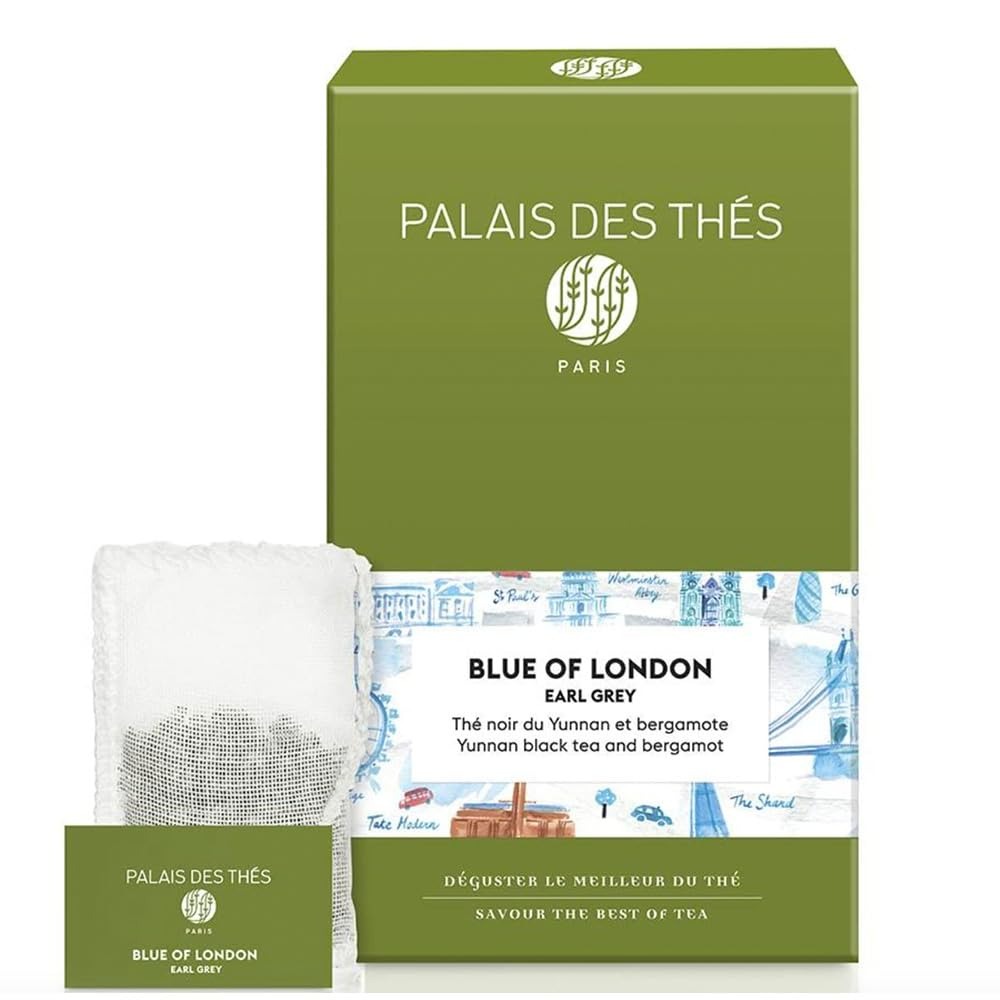
Item Name: Palais des Thés - Blue of London - Earl Grey Black Tea, Bergamot & Cornflower - 20 Count Cotton Tea Bags Box
Bullet Point 1: EXCEPTIONAL EARL GREY: This remarkably refined and perfectly balanced blend combines one of the world's best black teas, Yunnan, with a fresh, delicate Calabrian bergamot and cornflower.
Bullet Point 2: ENJOY ALL DAY LONG: This tea is mellow enough to begin your day or help you settle down in the evening after a long, hard day.
Bullet Point 3: LEADING PREMIUM FRENCH TEA BRAND - Featuring over 250 teas and Grand Crus teas, as well as accessories, samplers and gift sets for both tea beginners and aficionados, there is something for everyone on your list!
Bullet Point 4: SAVOR THE BEST TEA - Savoring tea is not just about taste, it involves all other senses as well. In order to discover all the qualities of this drink it is worthwhile to linger on our sensory perceptions. Enjoy our high quality aromatic teas and have a luxurious and relaxing experience. A great addition to any self care ritual
Bullet Point 5: ETHICAL SOURCING - Having cultivated a personal relationship with tea producers, Palais des Thés has been able to engage in direct sourcing. Working on the ground without middlemen has allowed us to offer rarer, fresher, more varied teas. This tight-knit relationship valuing respect, integrity and responsibility is also essential in our commitment to being a clean brand.
Product Description: Loved by the British for their fresh, delicate qualities, Earl Grey teas are flavored with bergamot, a small citrus fruit from Sicily. It was first created when Charles Grey, 2nd Earl of Falloden and Foreign Secretary of Britain, received an old recipe from the Mandarin Chinese that called for flavoring tea with bergamot. Choose from a remarkably refined and perfectly balanced blend, with either the strong bergamot flavor of the Thé des Lords Earl Grey or the delicate bergamot flavor of the Blue of London Earl Grey.
Value: 20.0
Unit: Count

Price: 37.07